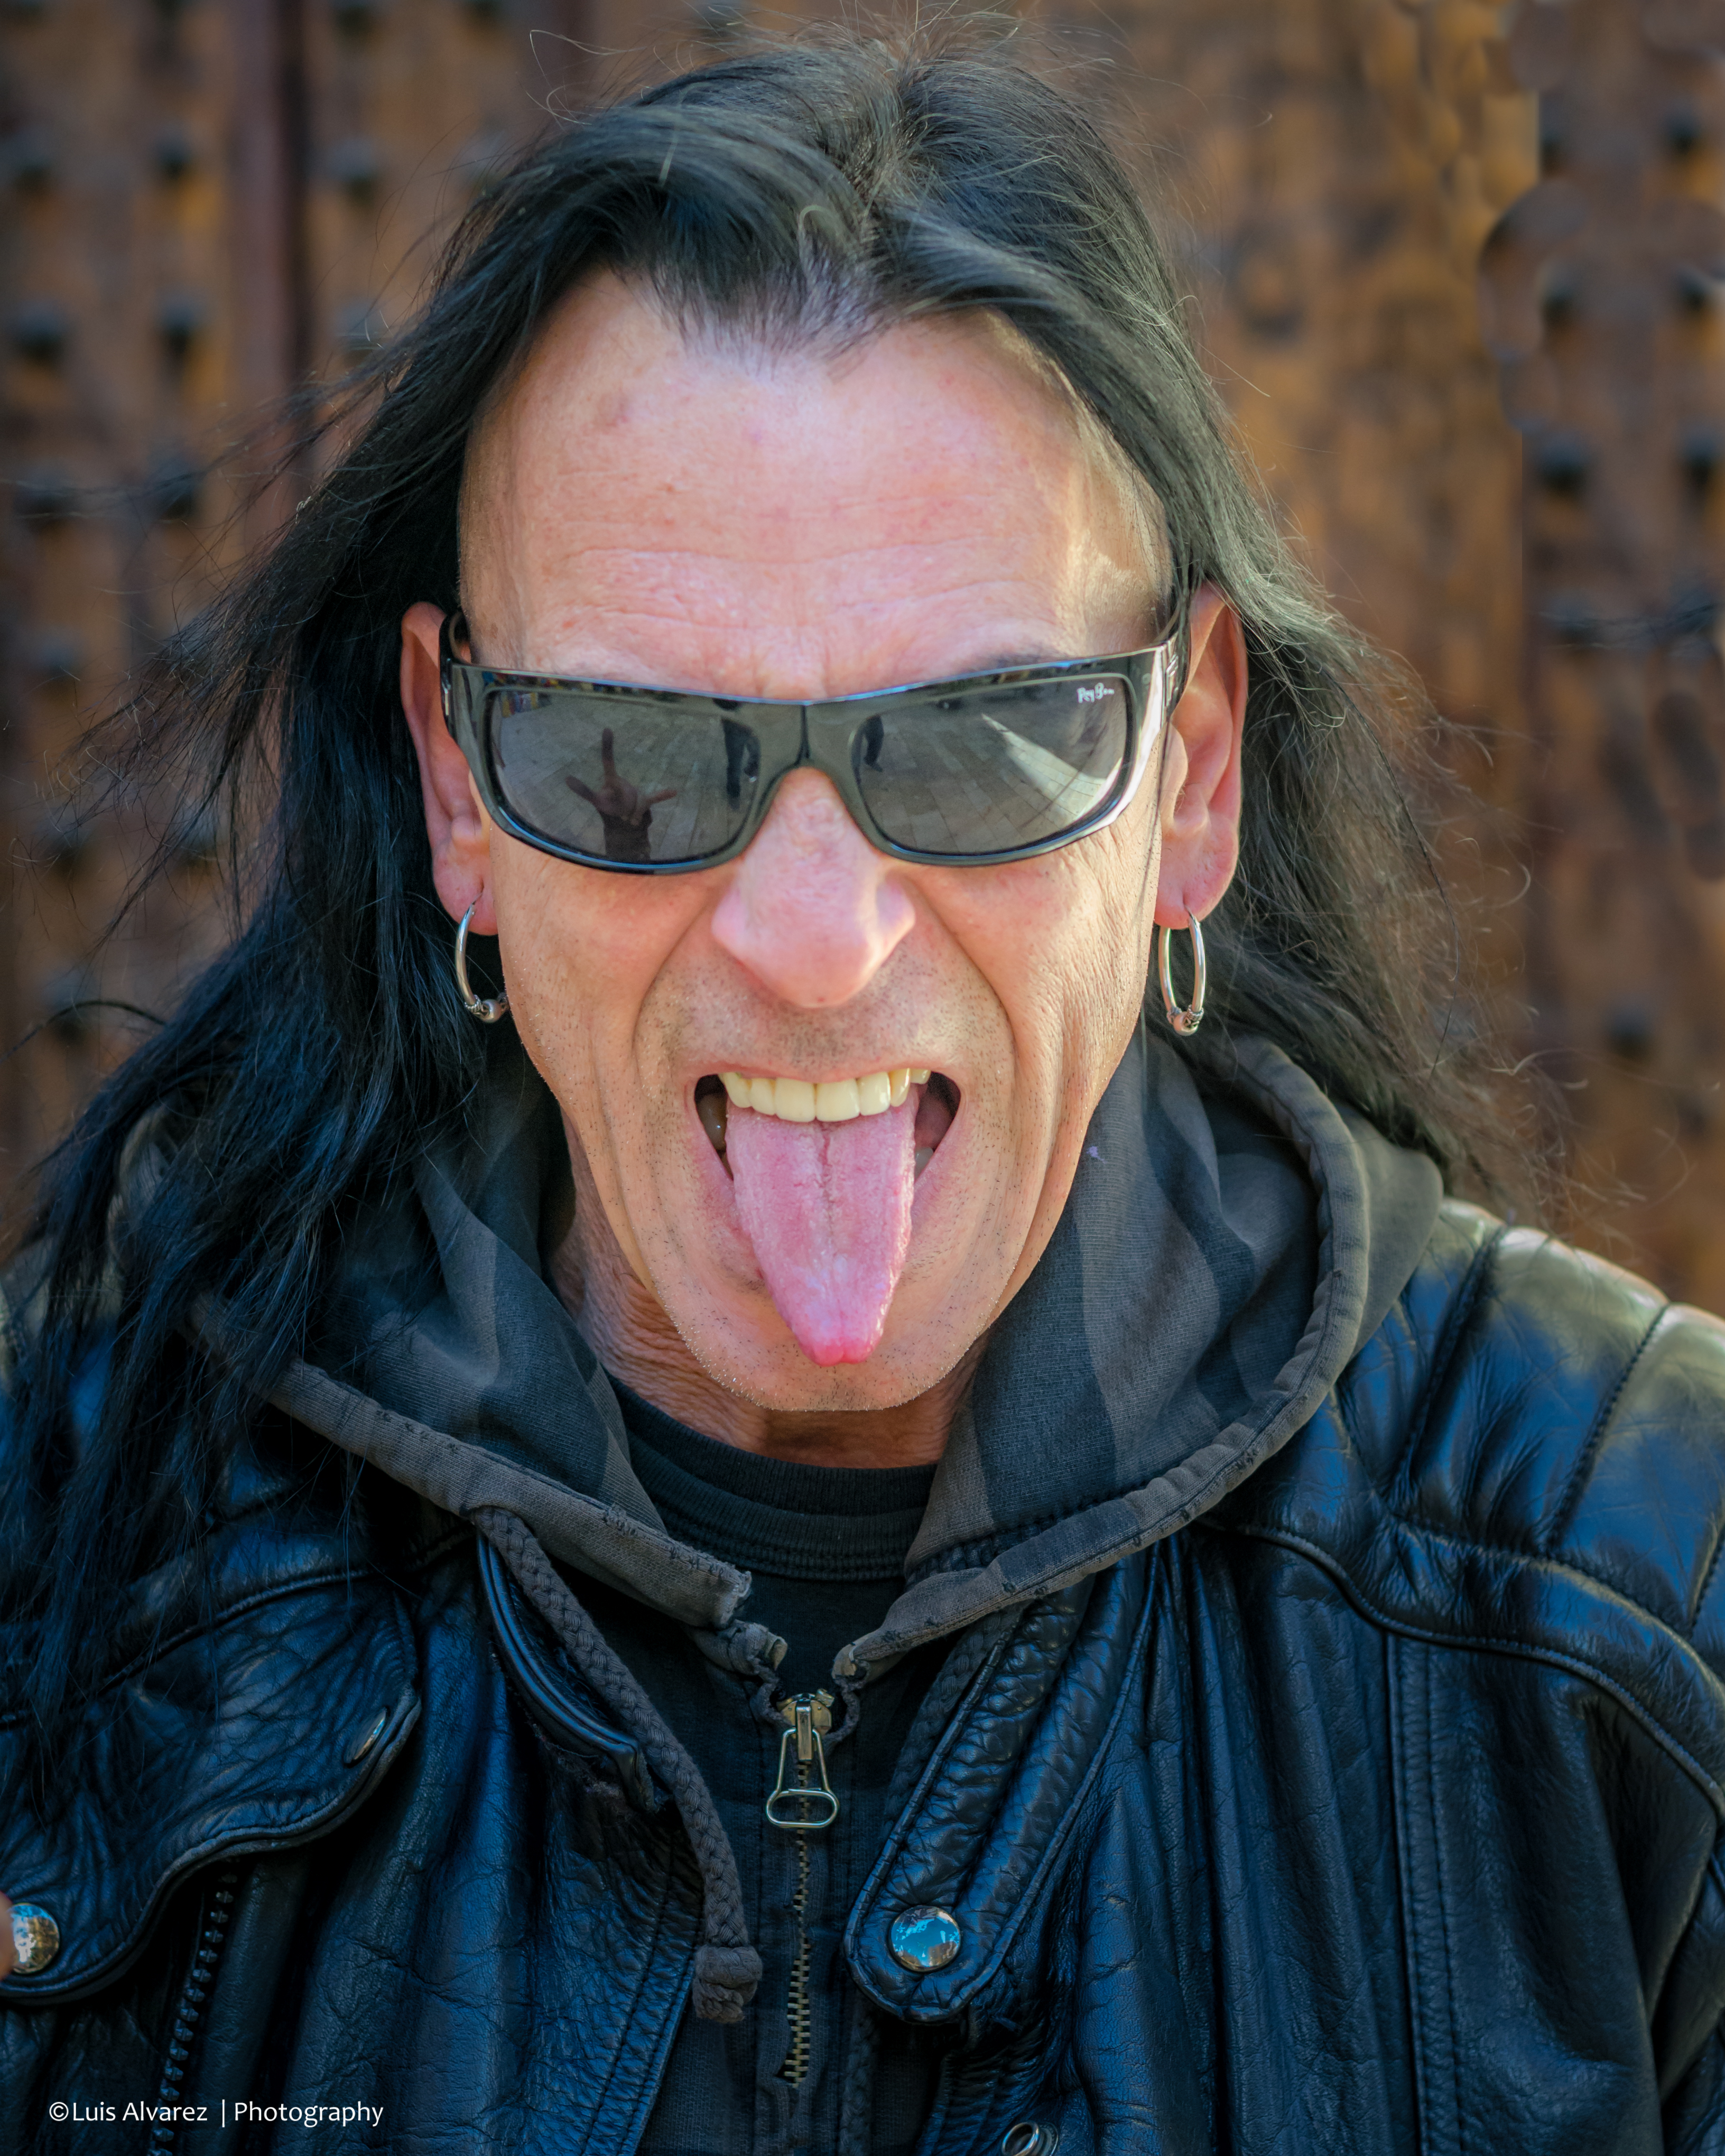
outdoor, person, creative, hair, street, camera, photography, city, male, portrait, lens, crop, color, blue, nikon, facial expression, hairstyle, flickr, face, nose, candid, spain, 50mm, cool, sunglasses, eye, glasses, head, catalonia, commons, prime, organ, faces, snap, d7000, moment, emotion, unposed, decisive, souls, luis, streettog, tog, collecting, reus, alvarez, marra, going, portrait photography, facial hair, vision care